Michael Stipe

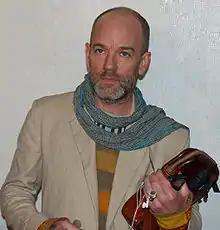
Stipe at the 2007 Tribeca Film Festival

In early 1987, Stipe and Jim McKay co-founded C-00 Films, a mixed-media company that was "designed to channel its founder's creative talents towards the creation and promotion of alternative film works." Stipe and his producing partner, Sandy Stern, have served as executive producers on films including "Being John Malkovich", "Velvet Goldmine", and "Man on the Moon". He was also credited as a producer of the 2004 film "Saved!"